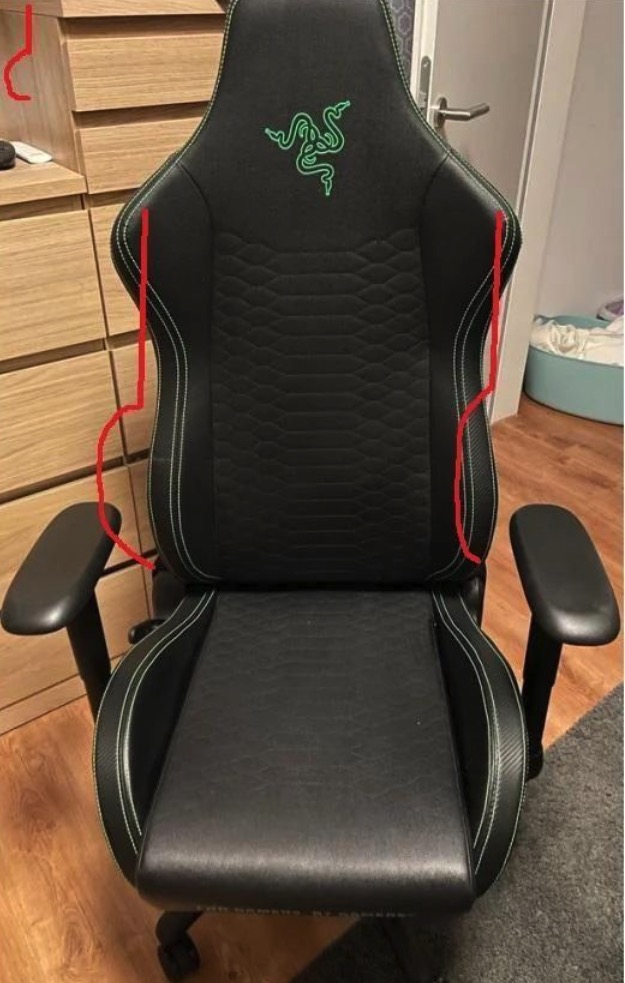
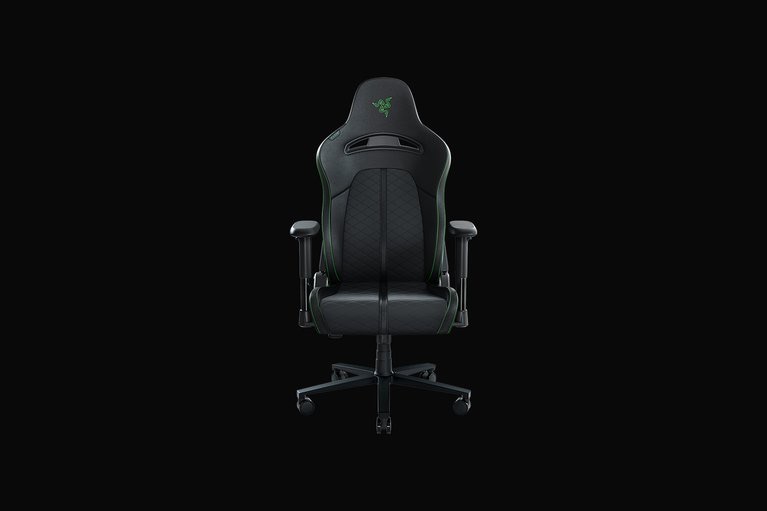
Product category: items_chair
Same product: no